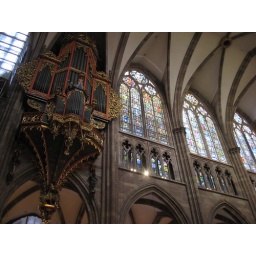
Main organ and stained glass windows in the Strasbourg Cathedral